Reactions to the Philippine drug war

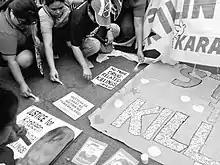
Protest by local human rights groups, remembering the victims of the drug war, October 2019.

Senator Risa Hontiveros, an opponent of Duterte, said that the drug war was a political strategy intended to persuade people that "suddenly the historically most important issue of poverty was no longer the most important."